Changa (drug)

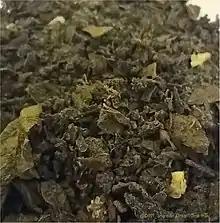
Changa blend

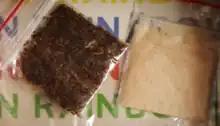
Changa smoking blend (left) and DMT freebase (right)

Changa is a blend of "N","N"-Dimethyltryptamine (DMT) mixed with a monoamine oxidase inhibitor (MAOI). The addition of MAOIs extends the DMT experience in duration and intensity when compared with smoking DMT freebase alone. Typically, extracts from DMT-containing plants are combined with a blend of different MAOI-containing herbs, such as the ayahuasca vine, and/or leaf or harmala alkaloids from "Peganum harmala" ("Syrian rue") to create a mix that is 25 to 50% DMT.